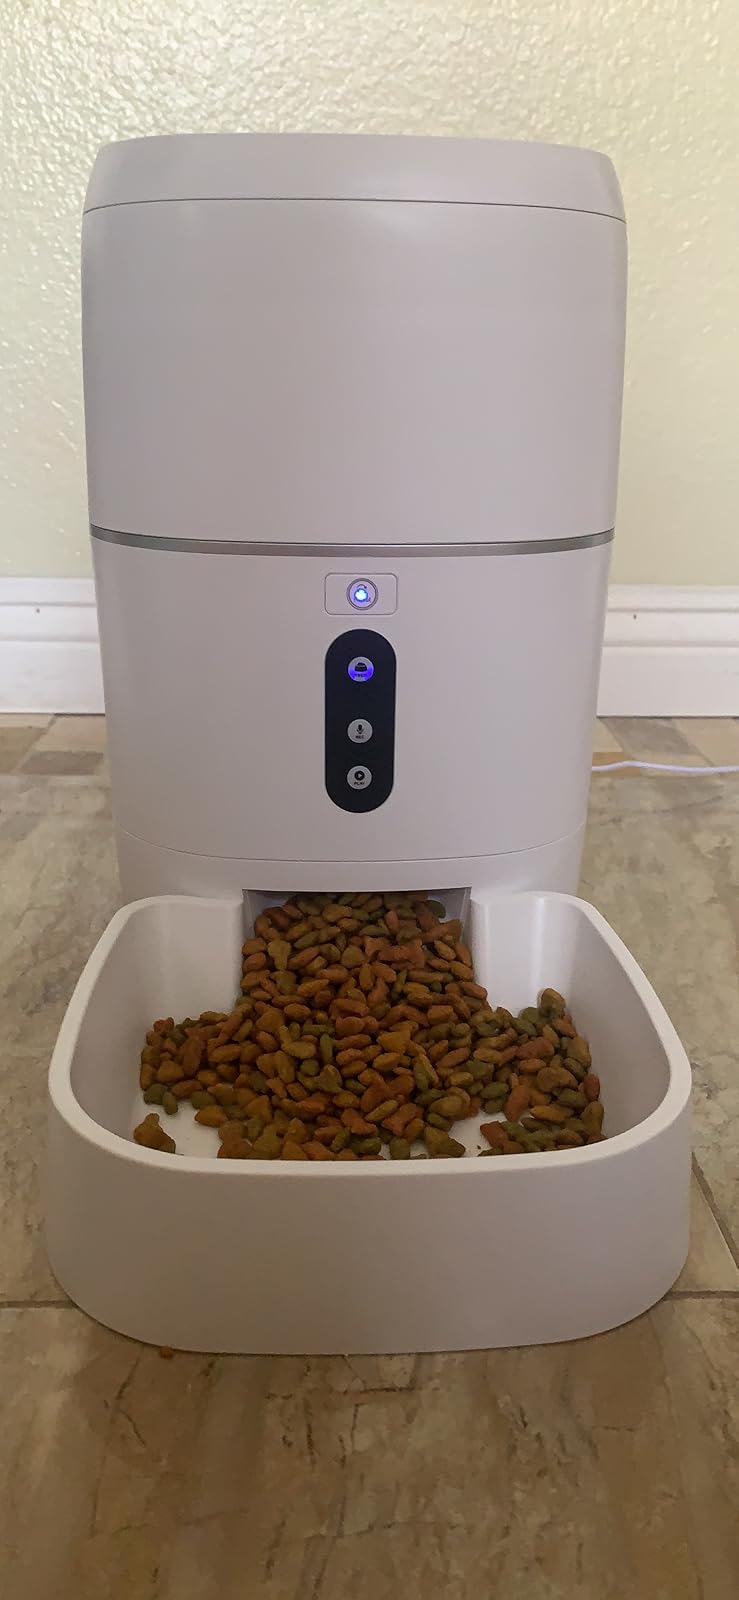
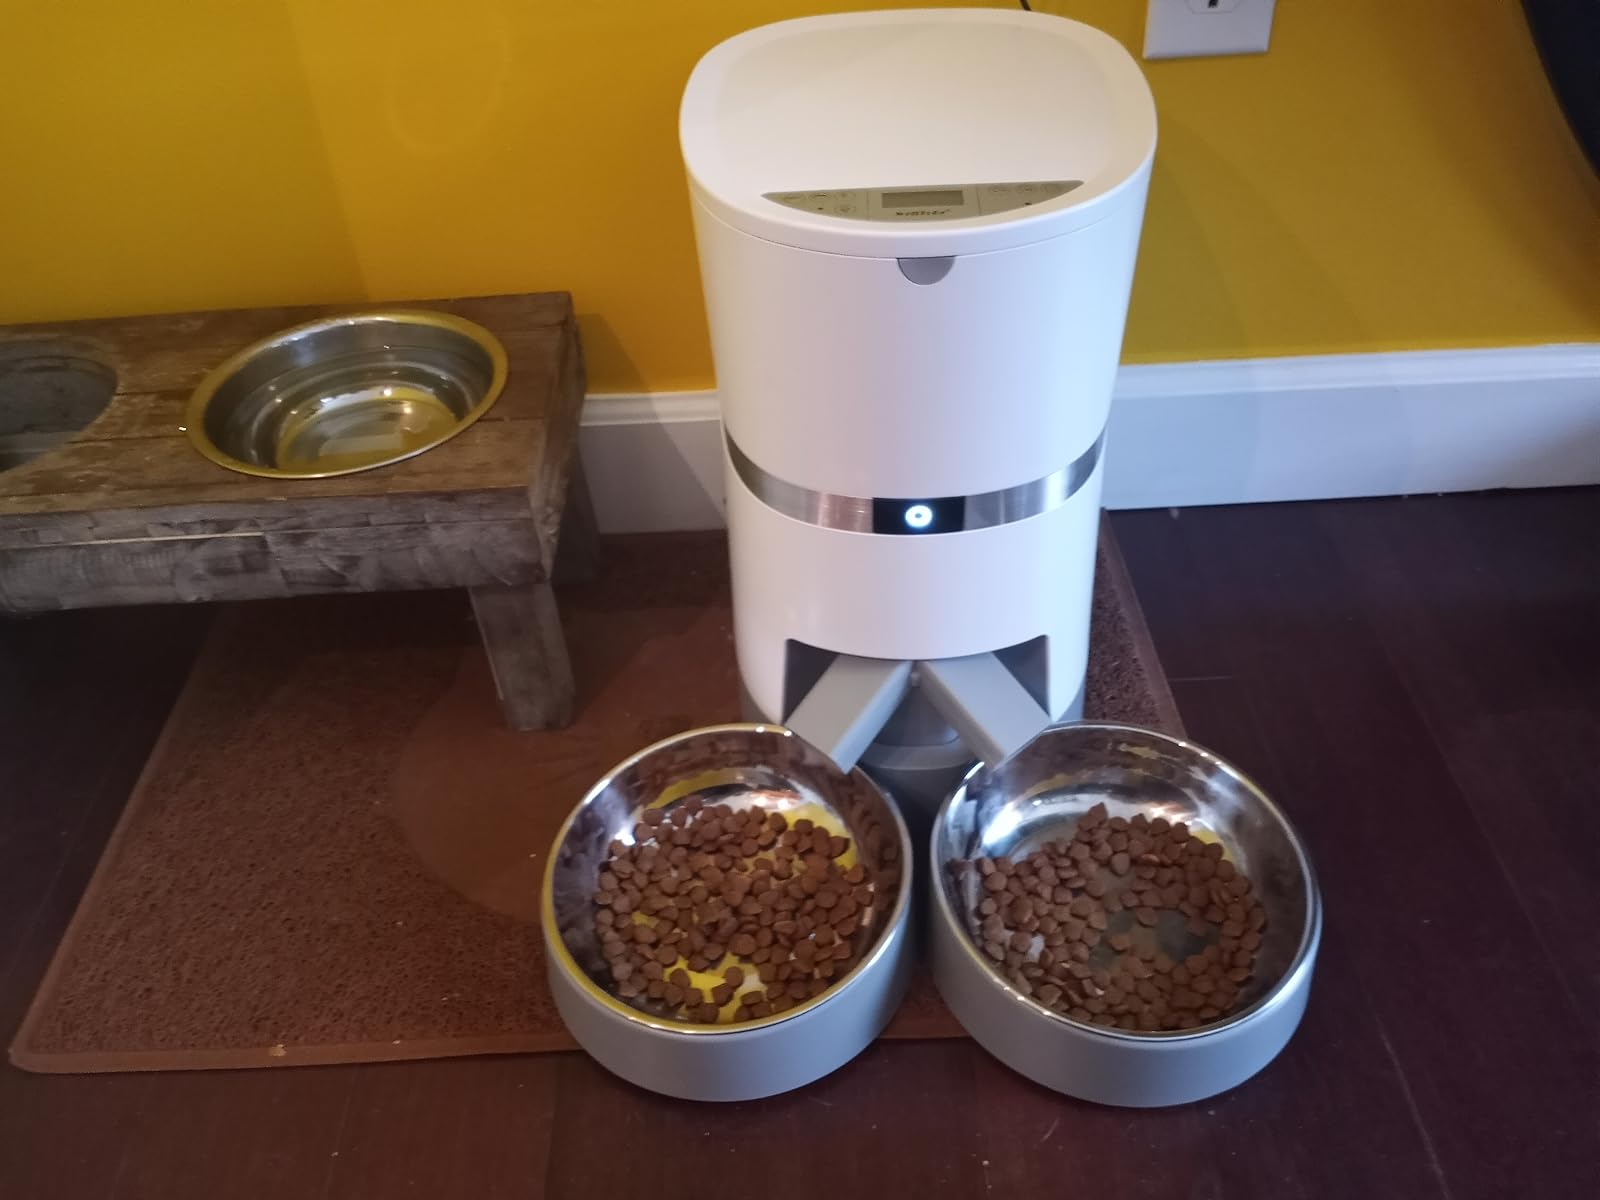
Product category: items_feeder
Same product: no